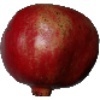
Label: Pomegranate 1